Jim Flaherty

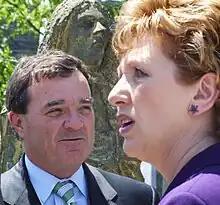
Flaherty stands behind Irish President Mary McAleese

On June 13, 2005, the Canadian news website bourque.org reported that a meeting of prominent Conservative organizers and fundraisers had been held to plan for a Flaherty bid for the leadership of the federal party should Stephen Harper resign. In December 2005, the 2006 general election was called. Flaherty resigned his seat in the Ontario legislature to run for the Conservative Party of Canada in the riding of Whitby—Oshawa, narrowly unseating incumbent Judi Longfield.